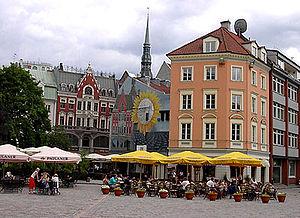
La cathédrale de Riga ou cathédrale du Dôme de Riga est la cathédrale protestante de Riga, en Lettonie. Elle est construite à proximité de la Daugava, et est considérée comme la plus grande des églises médiévales des pays baltes. La cathédrale est située dans le vieux Riga sur la place du Dôme. L'ancien monastère du Dôme abrite aujourd'hui le musée d'histoire de Riga et de la navigation.